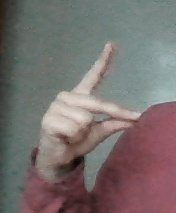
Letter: ta